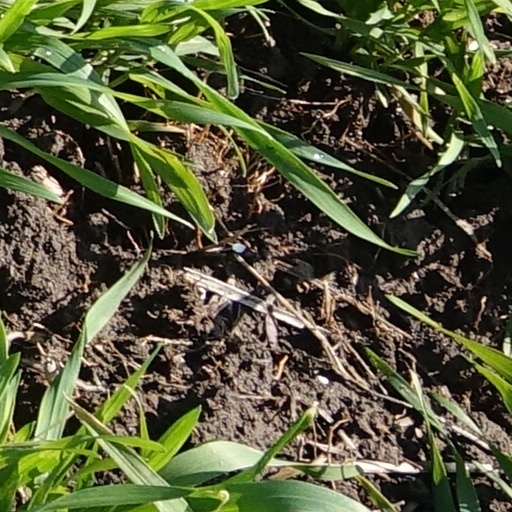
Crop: wheat